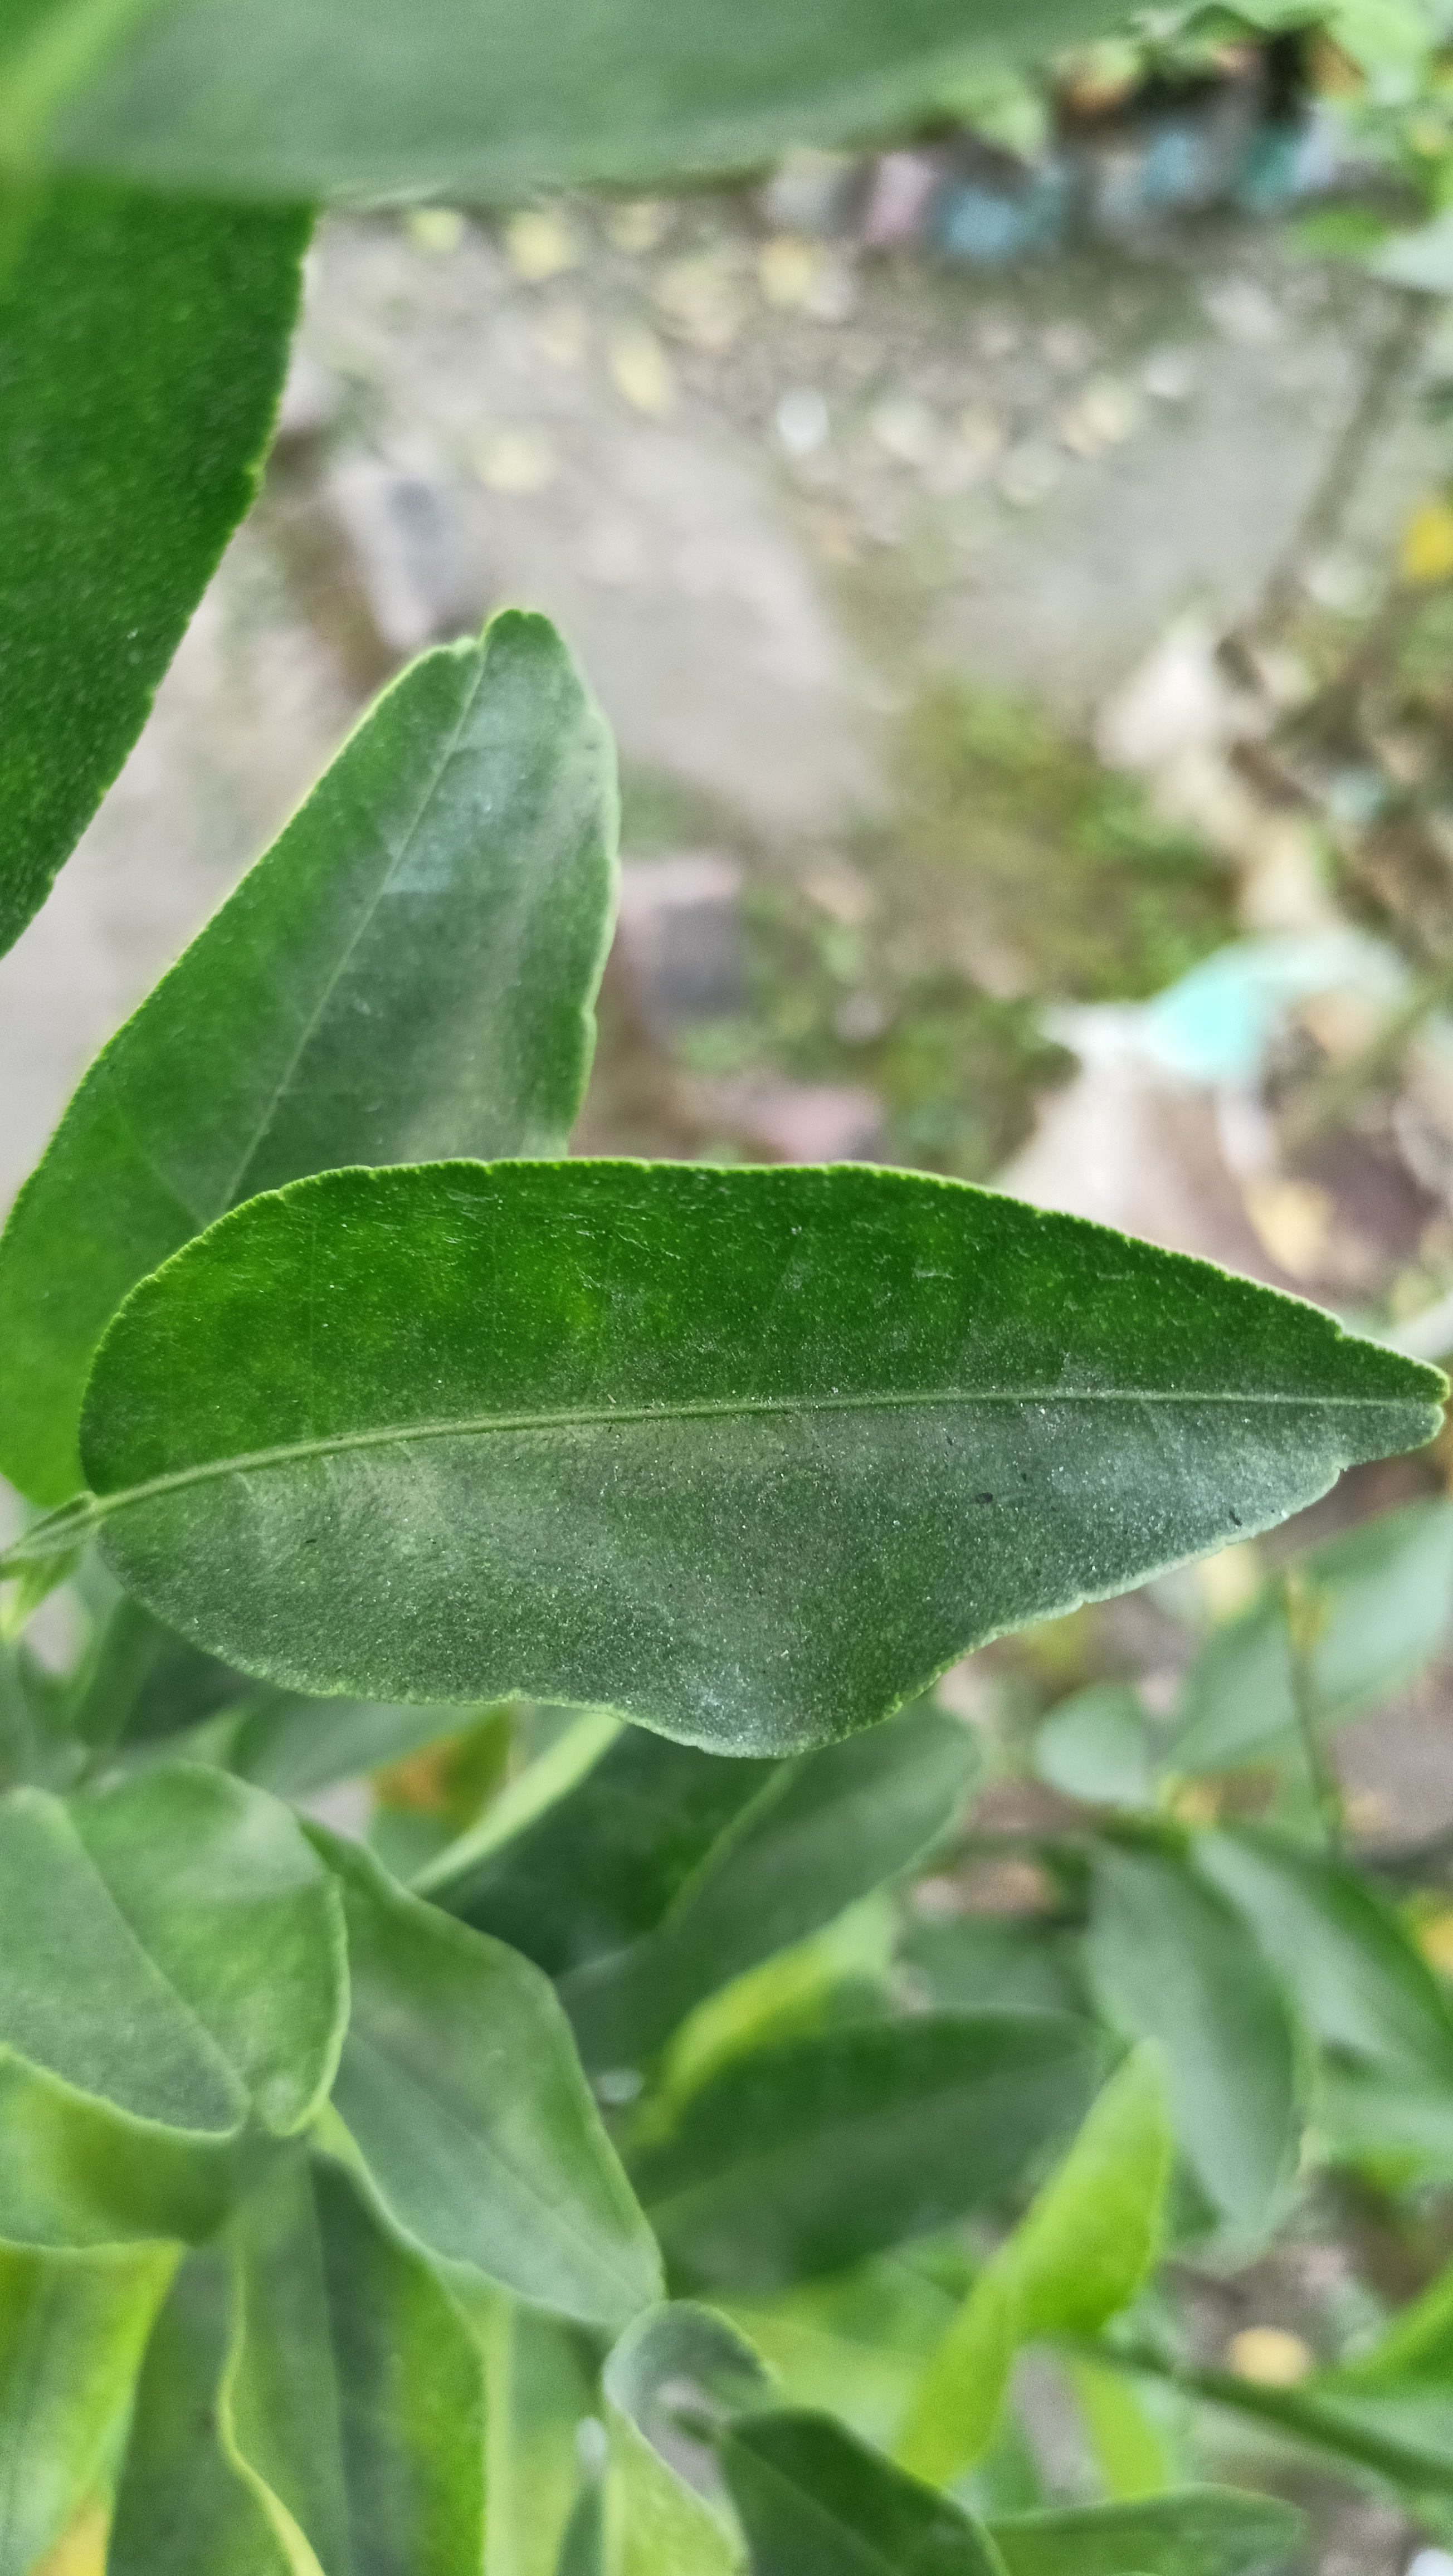
Mandarin leaf variety: Darjeling